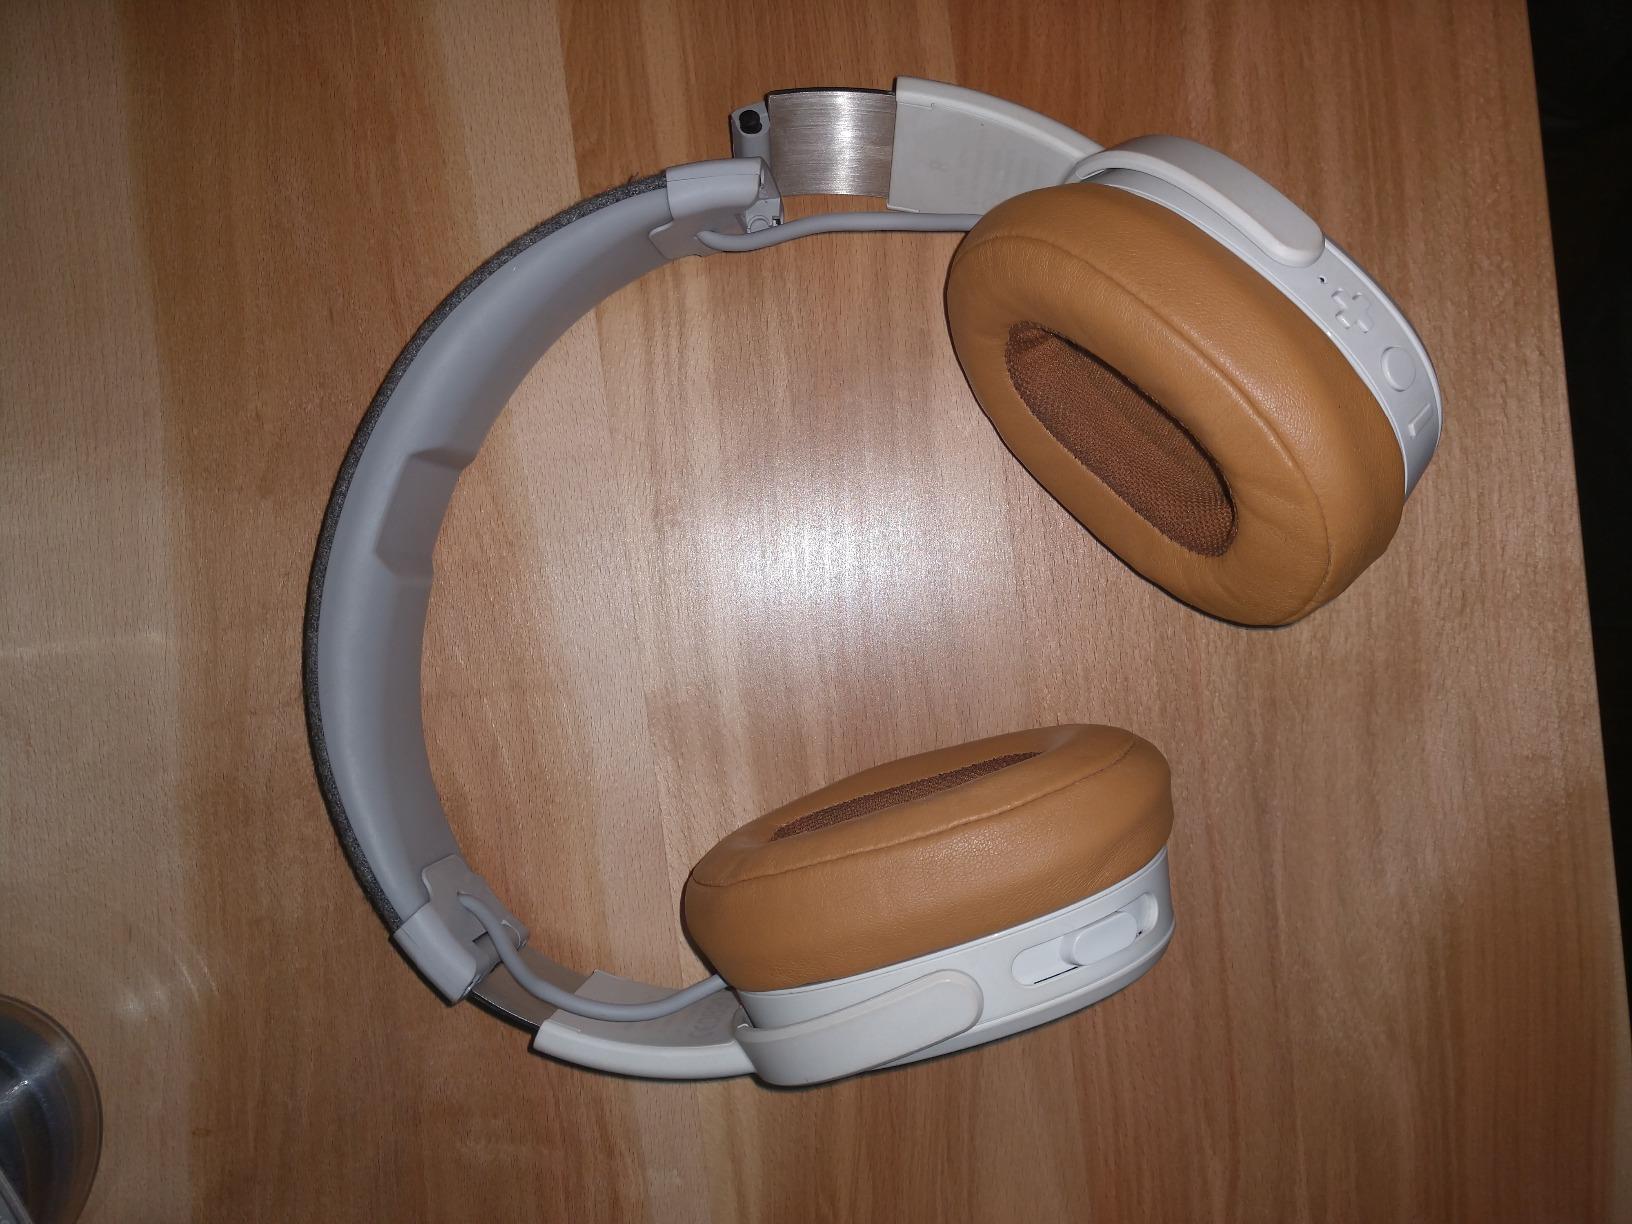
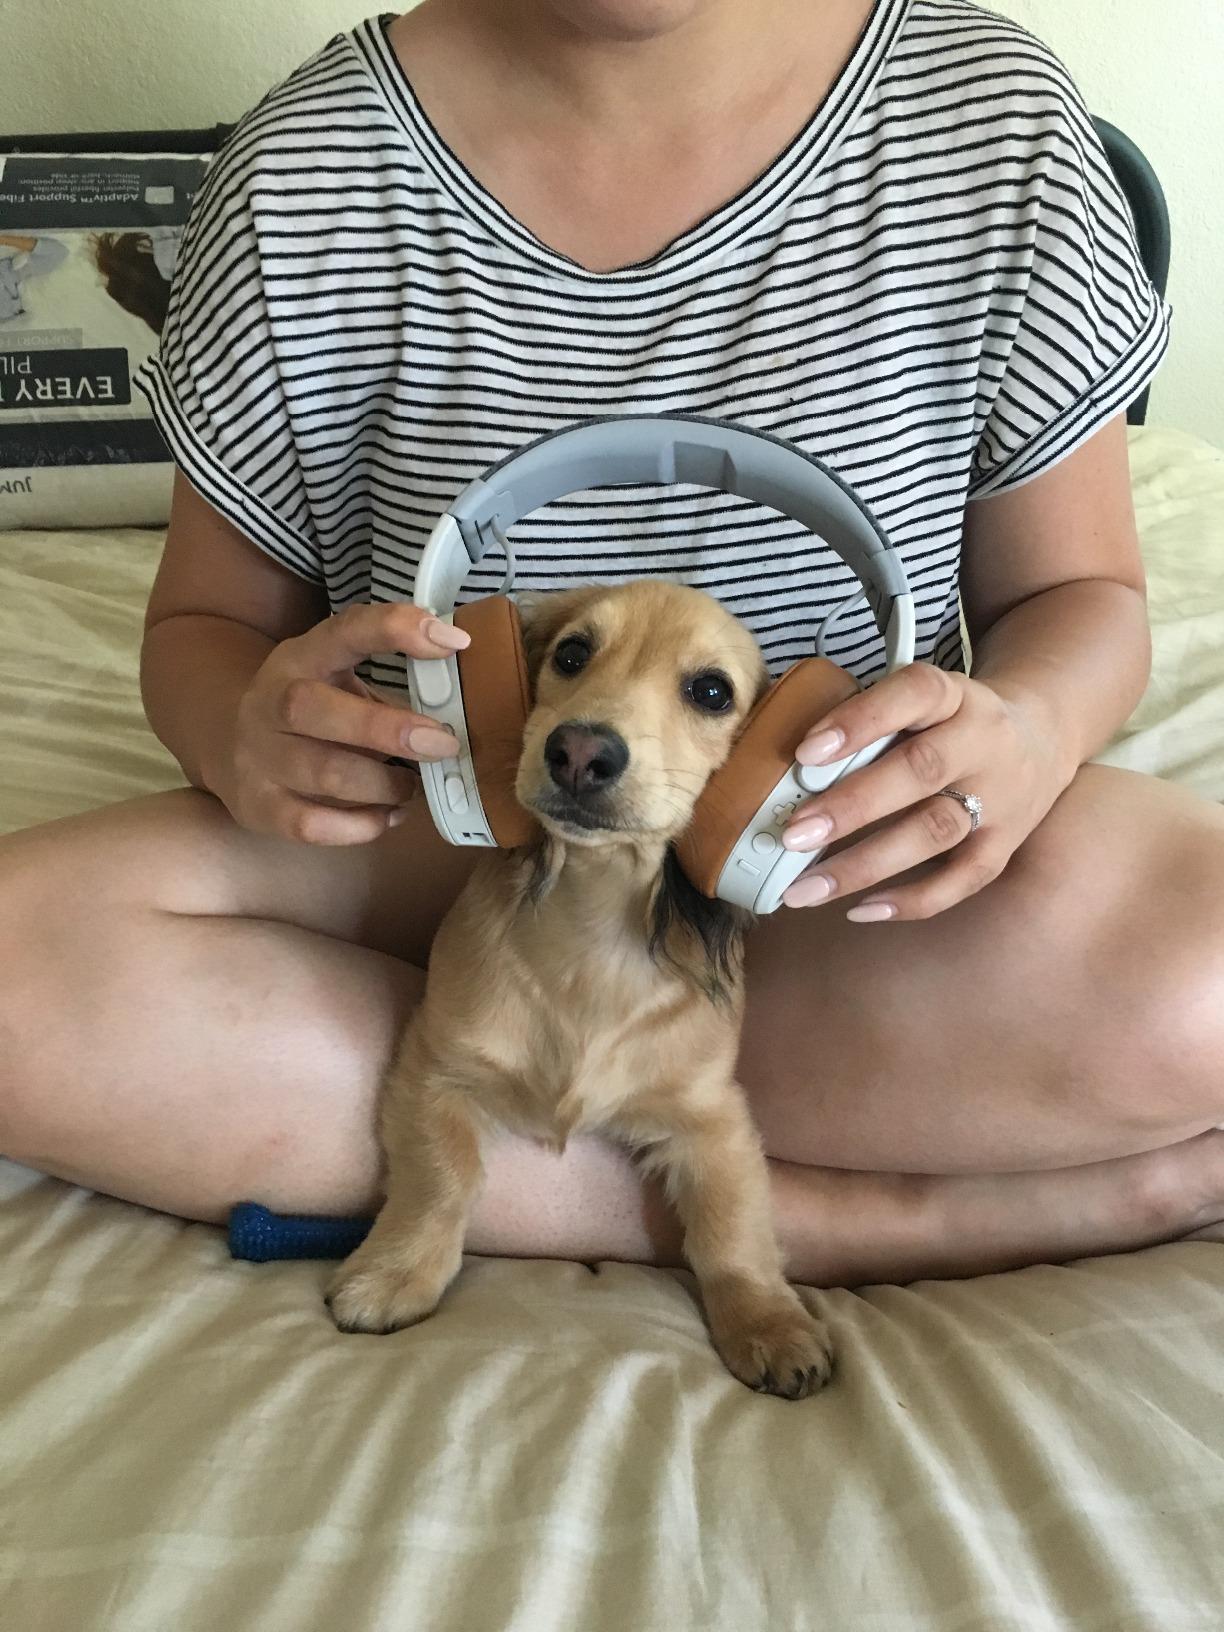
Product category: headphones
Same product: yes